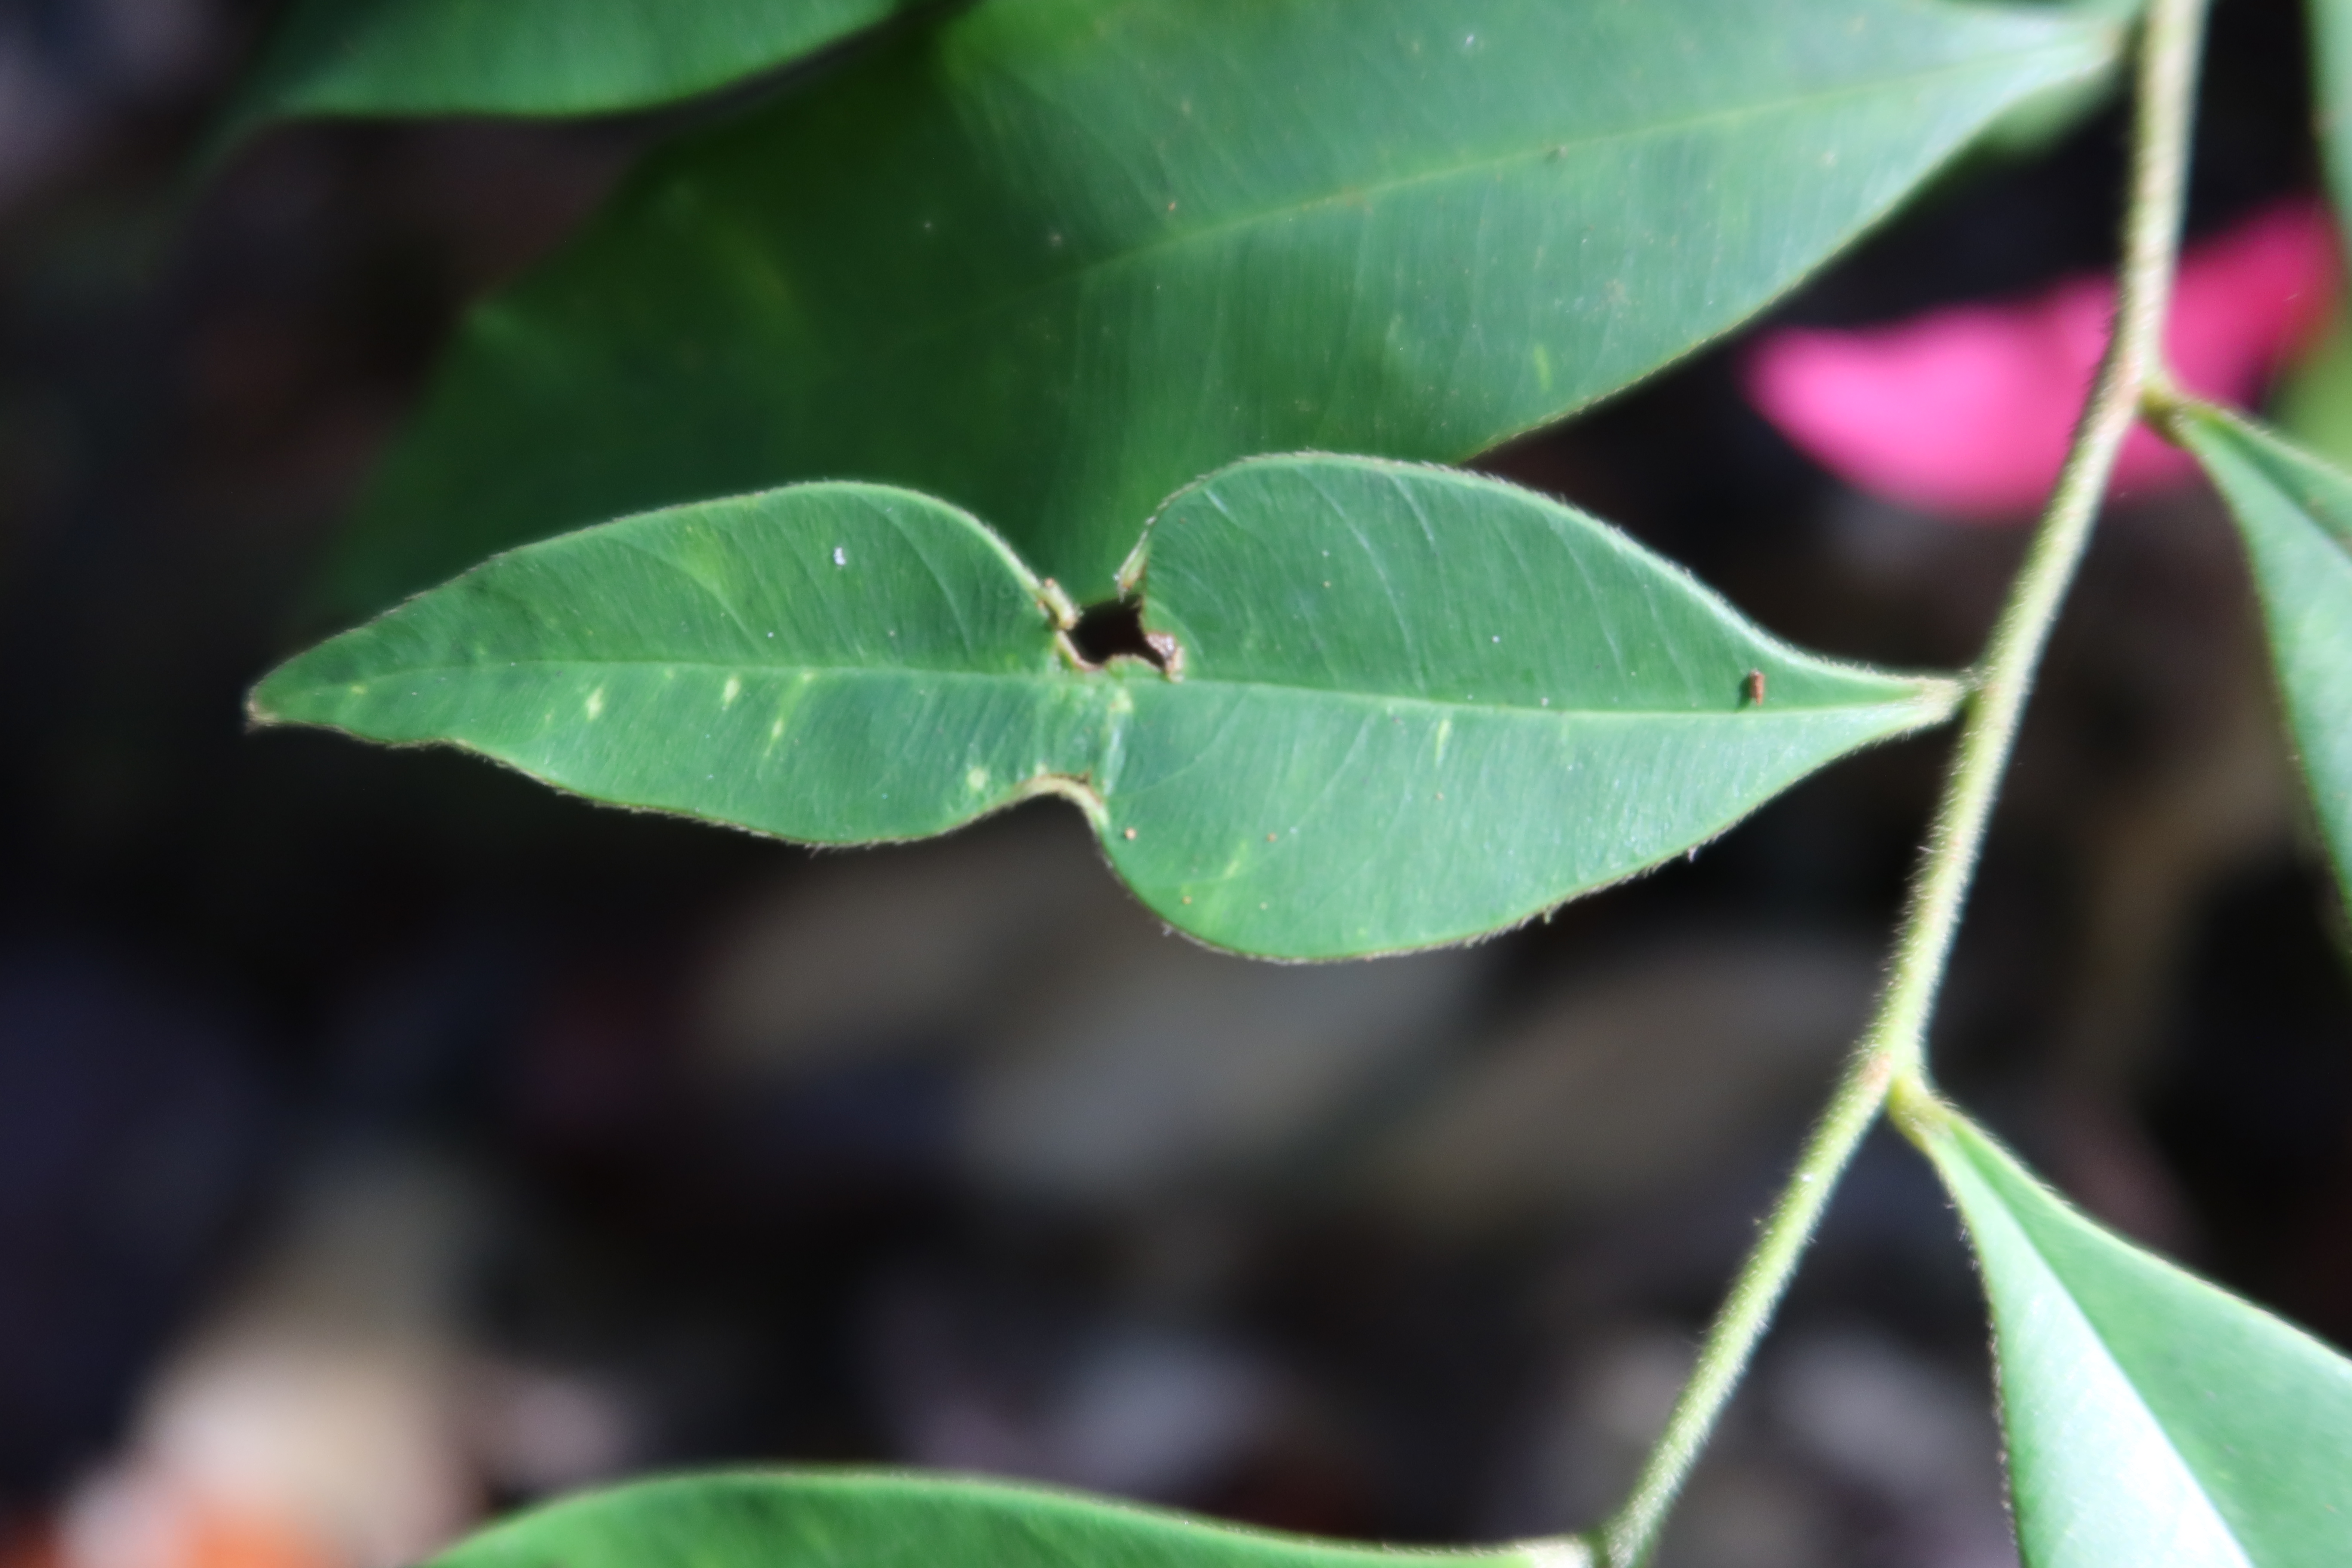
Label: Mosaic Viruses